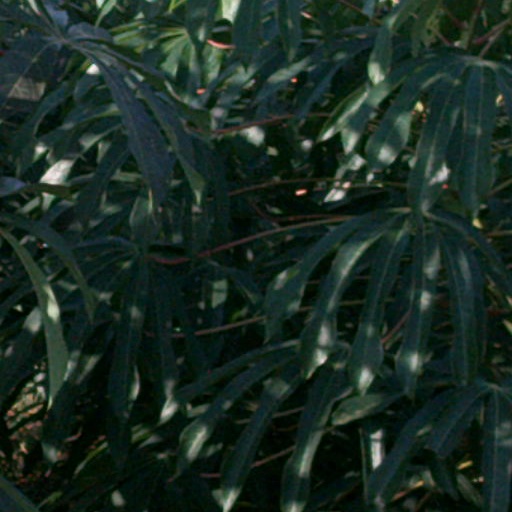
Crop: cassava